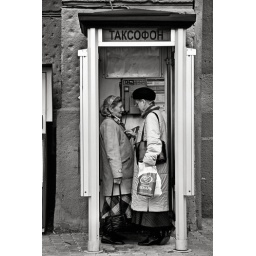
A old ladies enjoy their conversation in a phone box for warding off the cold.